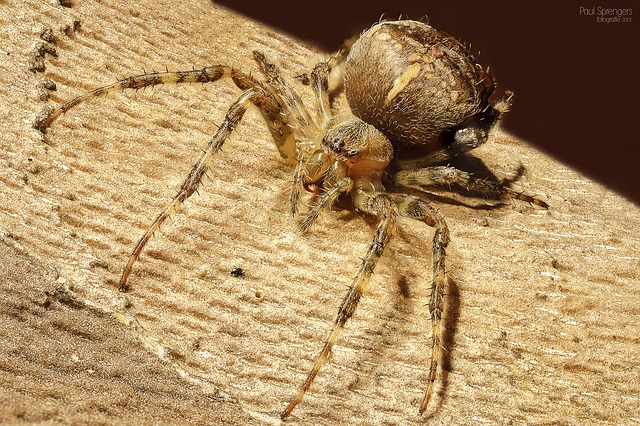
Label: ragno